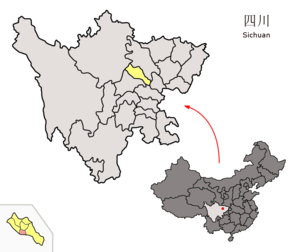
Guanghan est une ville-district de la province du Sichuan en Chine. Elle est placée sous la juridiction de la ville-préfecture de Deyang. Le district abrite une des deux principales écoles d'aviation civile de Chine, la Civil Aviation Flight University of China. C'est aussi sur le territoire de Guanghan que se trouve l'important site archéologique de Sanxingdui.